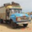
Label: truck